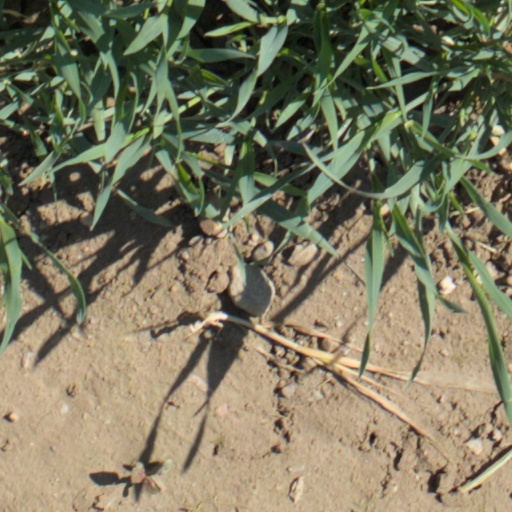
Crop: wheat